Article 49 of the French Constitution

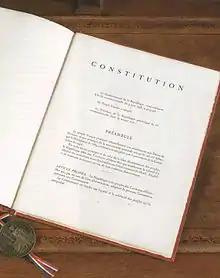
The Constitution of the Fifth Republic of France (1958)

Article 49 of the French Constitution is an article of the French Constitution, the fundamental law of the Fifth French Republic. It sets out and structures the political responsibility of the government (the executive branch) towards the parliament (legislative branch). It is part of Title V: "On relations between the parliament and the government" (Articles 34 through 51), and with the intention of maintaining the stability of the French executive the section provides legislative alternatives to the parliament. It was written into the constitution to counter the perceived weakness of the Fourth Republic, such as "deadlock" and successive rapid government takeovers, by giving the government the ability to pass bills without the approbation of the parliament, possible under Section 3 of Article 49.